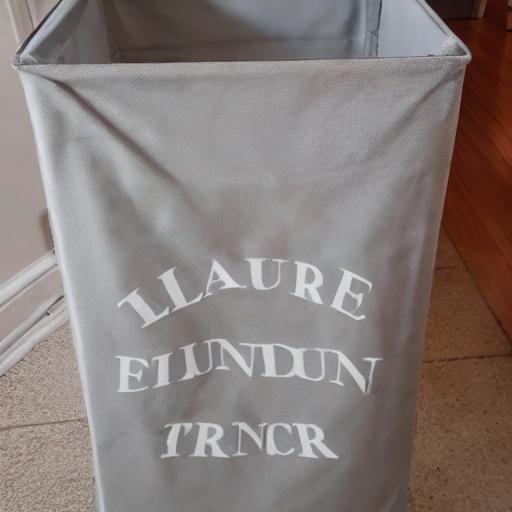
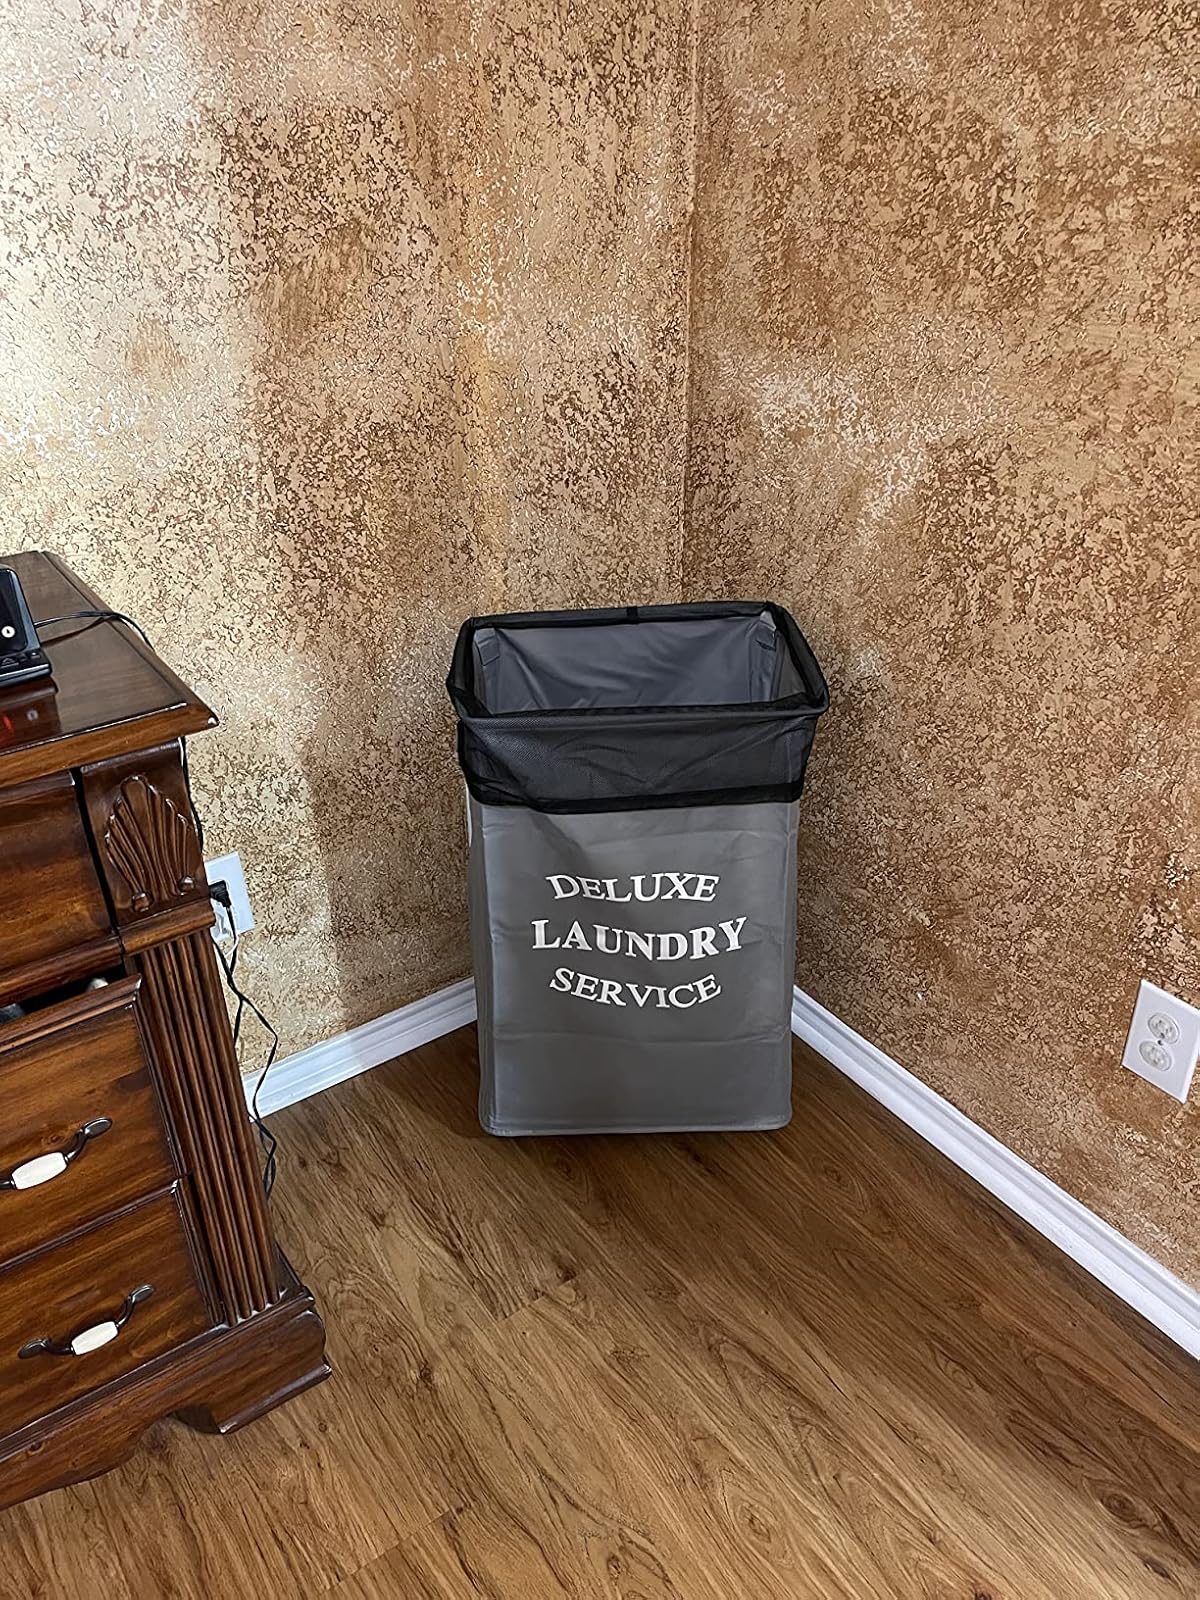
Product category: items_hamper
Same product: no